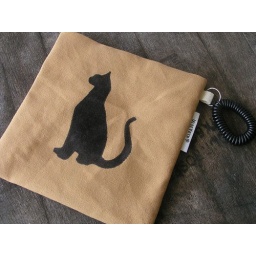
cat in duck canvas mustard with wrist coil